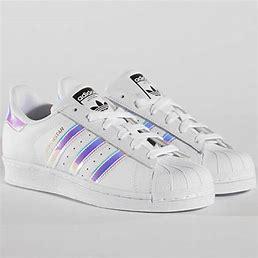
Brand: adidas
Model: Originals Superstar